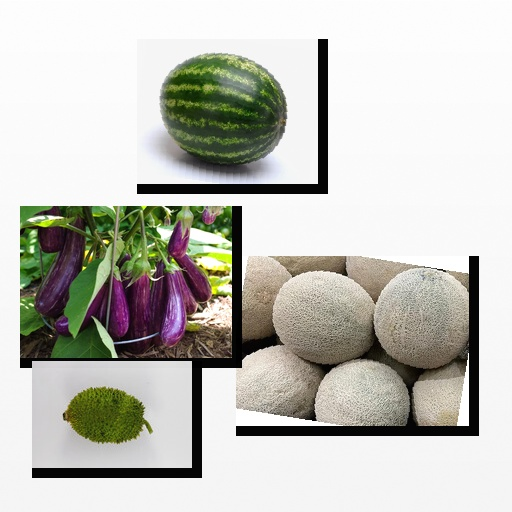
Food items: eggplant, watermelon, spiny_gourd, cantaloupe